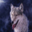
Label: wolf